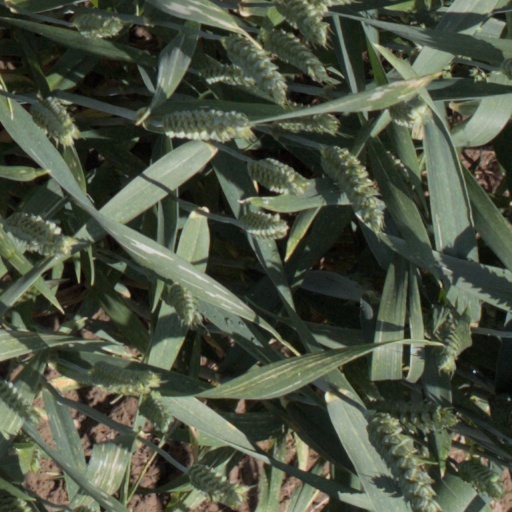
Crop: wheat